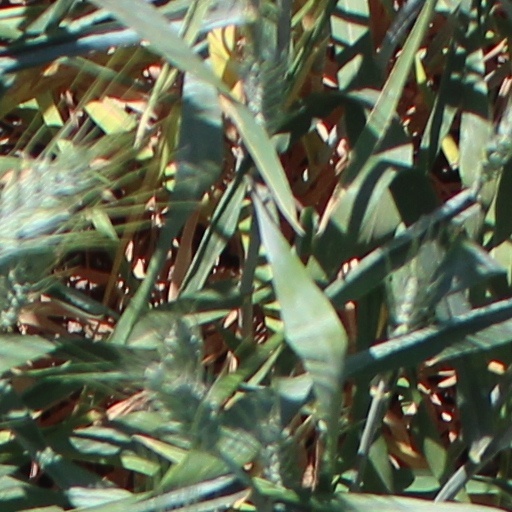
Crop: wheat